2024 CONMEBOL Futsal Evolution League

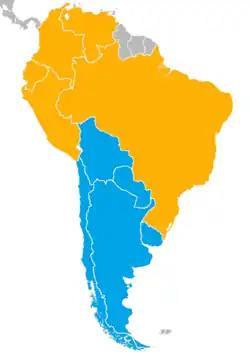
Zone composition of the 2024 CONMEBOL Futsal Evolution League.

The ten member nations of CONMEBOL entered two teams each: their respective senior and under 20s national teams. In total, 20 teams competed.